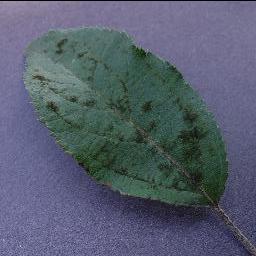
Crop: apple
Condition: scab